Flag of Germany

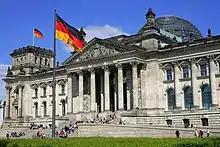
The German Unity Flag is a national memorial to German reunification that was raised on 3 October 1990. It flies in front of the Reichstag building in Berlin (seat of the German parliament).

The German national flag or, containing only the black-red-gold tricolour, was introduced as part of the (West) German constitution in 1949. Following the creation of separate government and military flags in later years, the plain tricolour is now used as the German civil flag and civil ensign. This flag is also used by non-federal authorities to show their connection to the federal government, e.g. the authorities of the German states use the German national flag together with their own flag.